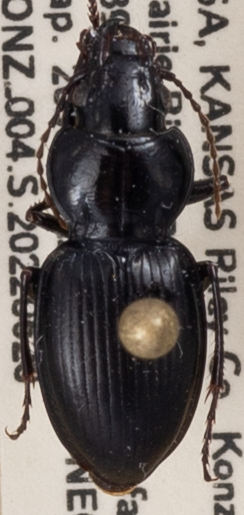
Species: Cyclotrachelus substriatus
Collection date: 2022-06-20
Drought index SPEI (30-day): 0.484
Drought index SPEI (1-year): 0.058
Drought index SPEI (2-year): -0.06